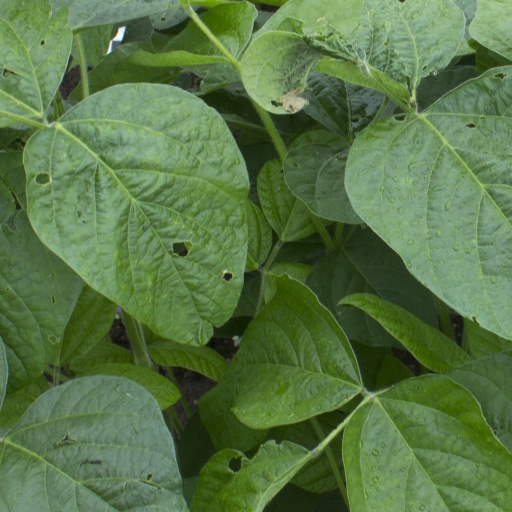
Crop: soybean